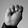
ASL letter: M